Frederick Ruckstull

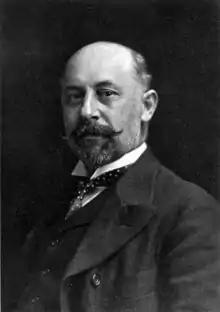
c. 1902

Frederick Wellington Ruckstull (German: "Friedrich Ruckstuhl"; May 22, 1853 – May 26, 1942) was a French-born American sculptor and art critic.